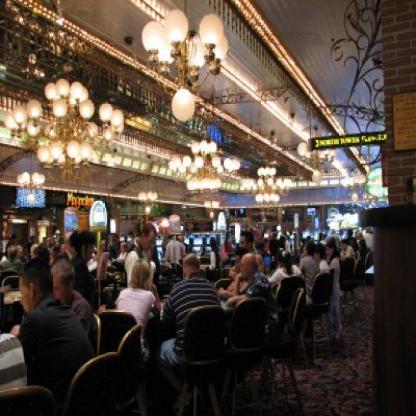
Scene: Indoor